Old Indiana Fun Park

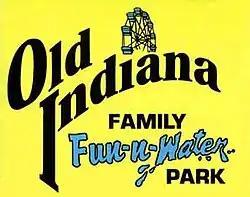
The most recent park logo found on a 1995 park brochure

Old Indiana Fun Park was an amusement park near Thorntown, Indiana, off the I-65 highway. The site is now used for a privately owned hops farm and processing facility.